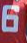
Number: 6